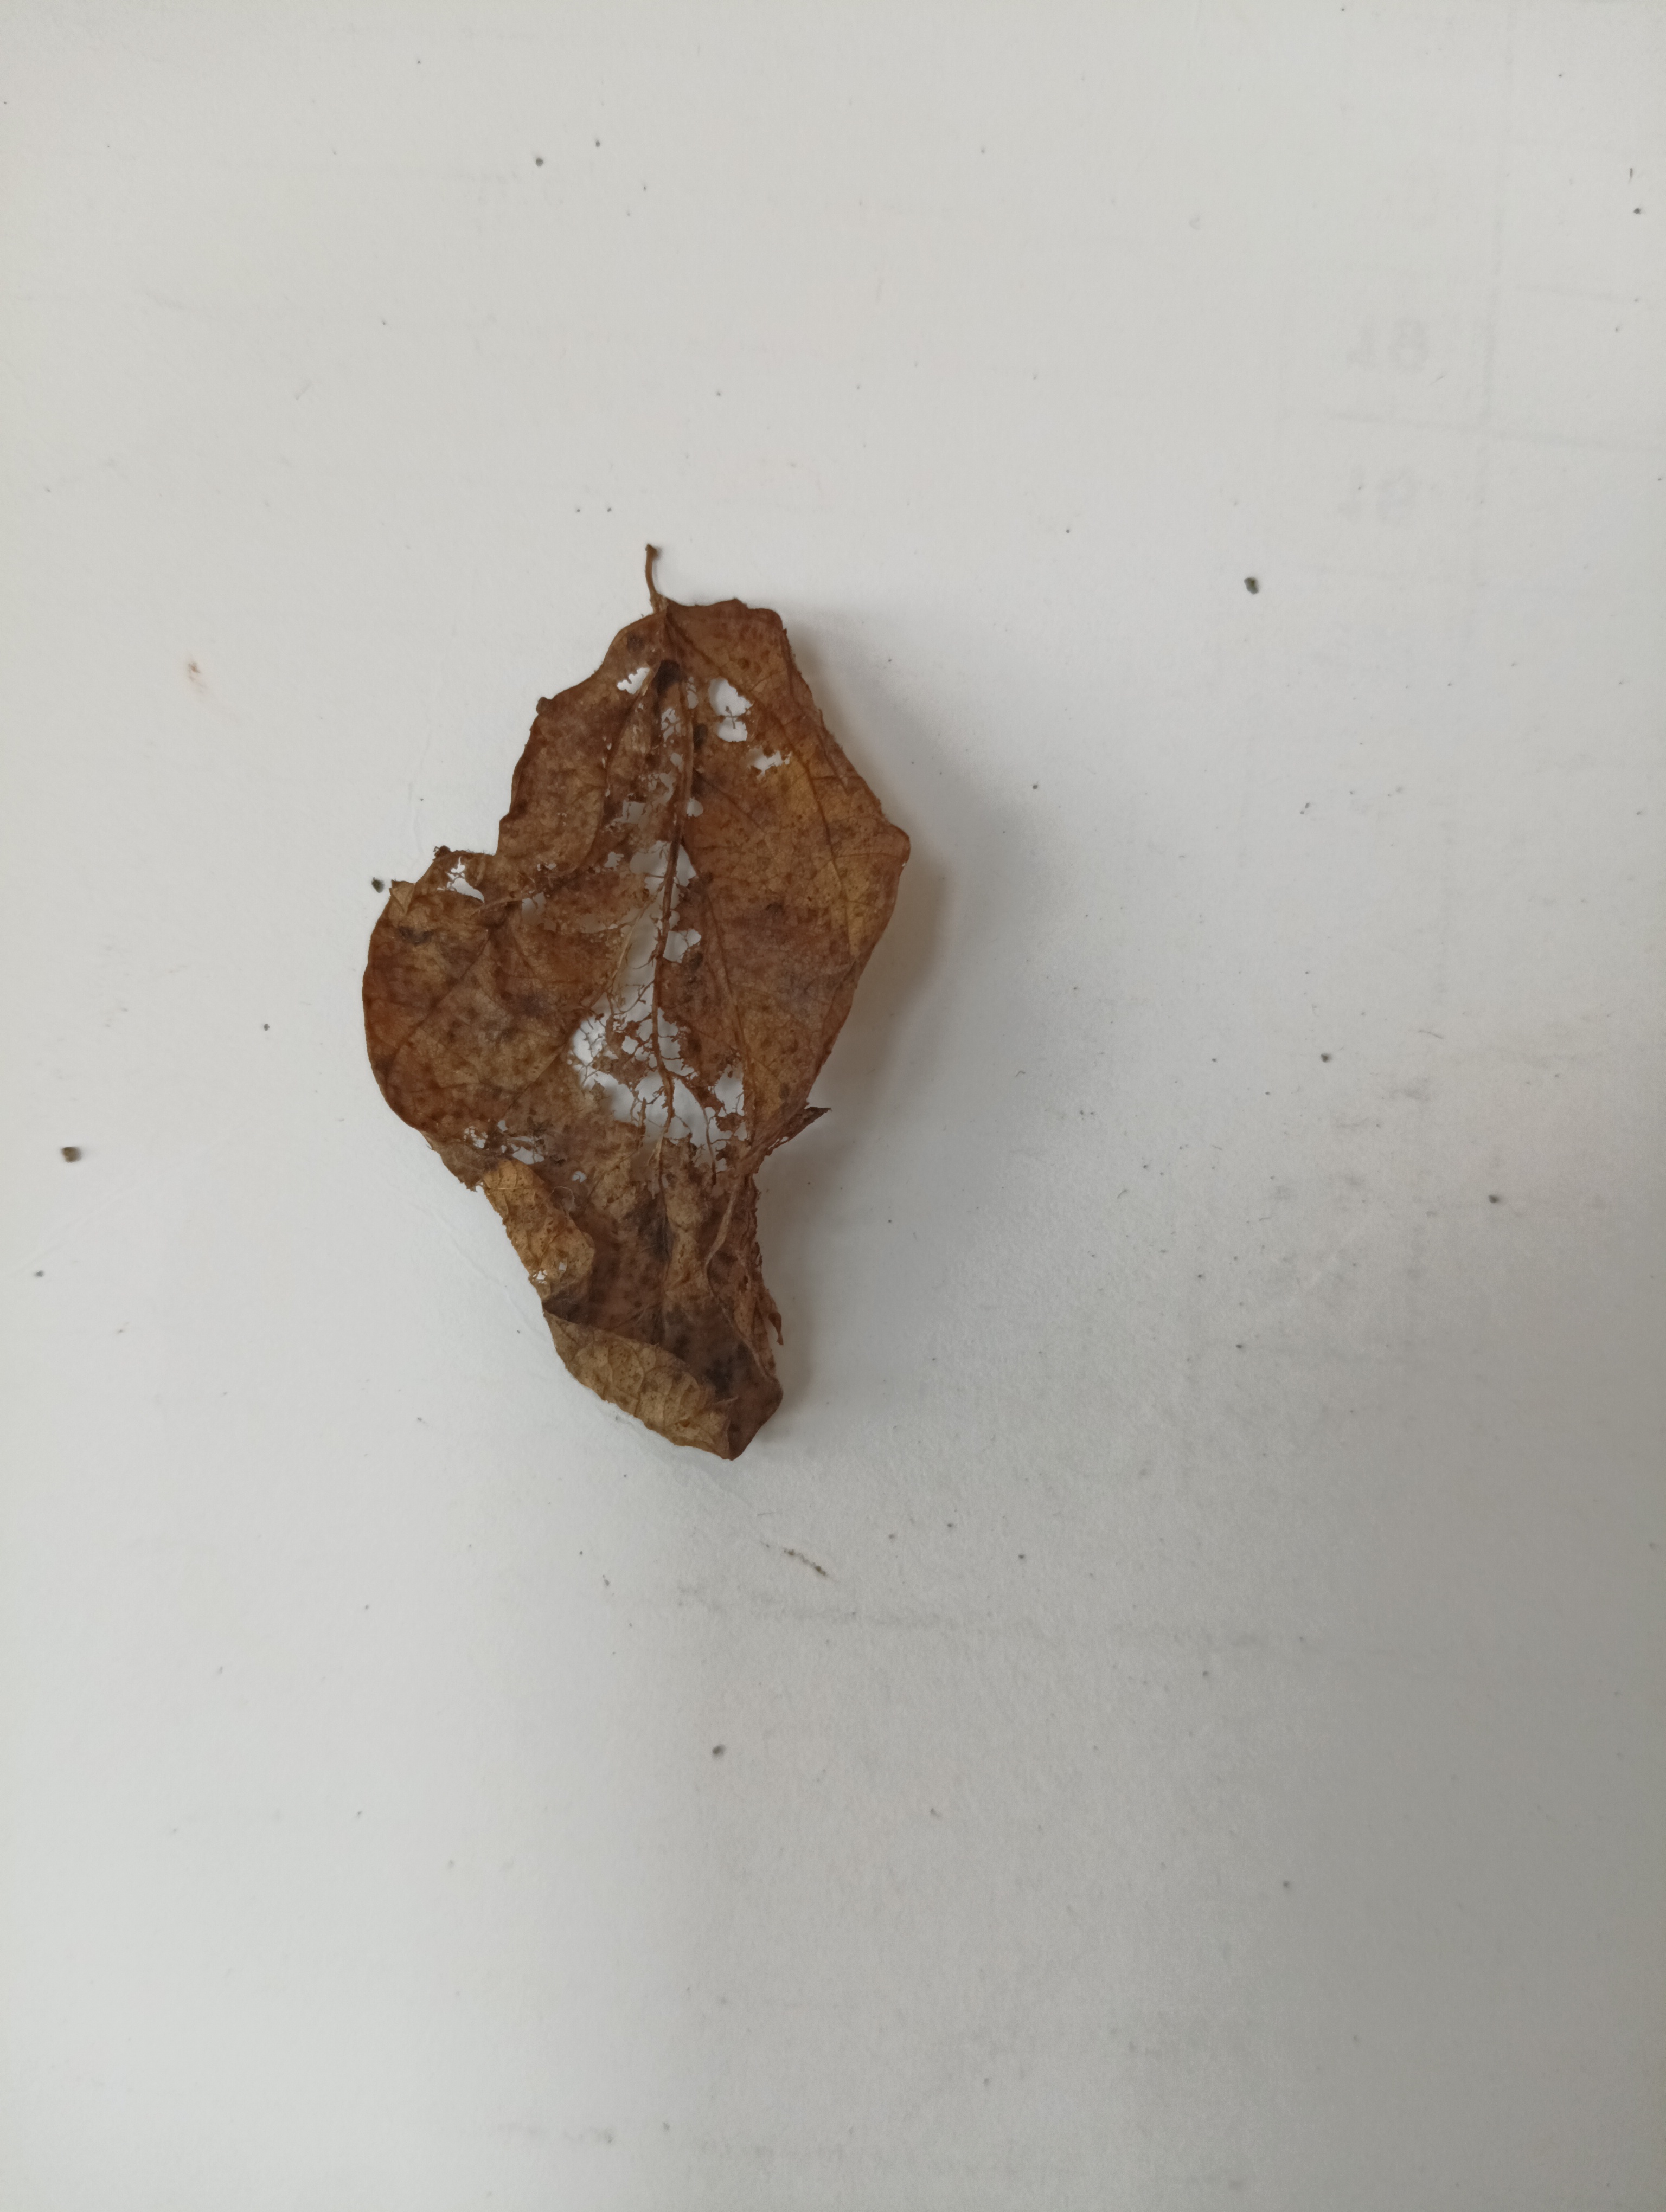
Label: Dry_leaf